Effect of Hurricane Katrina on the Louisiana Superdome

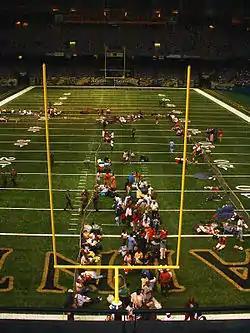
Refugees on the field inside the Superdome, August 28.

On August 28, 2005, at 6:00 a.m., New Orleans Mayor Ray Nagin announced that the Superdome would be used as a public shelter. Approximately 10,000 residents, along with about 150 National Guardsmen, sheltered in the Superdome anticipating Katrina's landfall. Security checks were conducted, and people with medical illnesses or disabilities were moved to one side of the dome with supplies and medical personnel.